Porobashinee

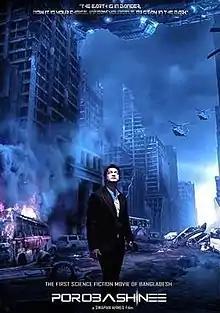
Porobashinee film poster

Porobashinee is a 2017 Bangladeshi science fiction film. It is the first science fiction film in Bangladesh. The film is directed by Swapan Ahmed and produced by Reggae Entertainment. Film shooting took place in France, Italy and Mumbai and was overseen by an international crew. The post-production involved 3D conversion and the application of visual effects.